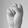
ASL letter: S